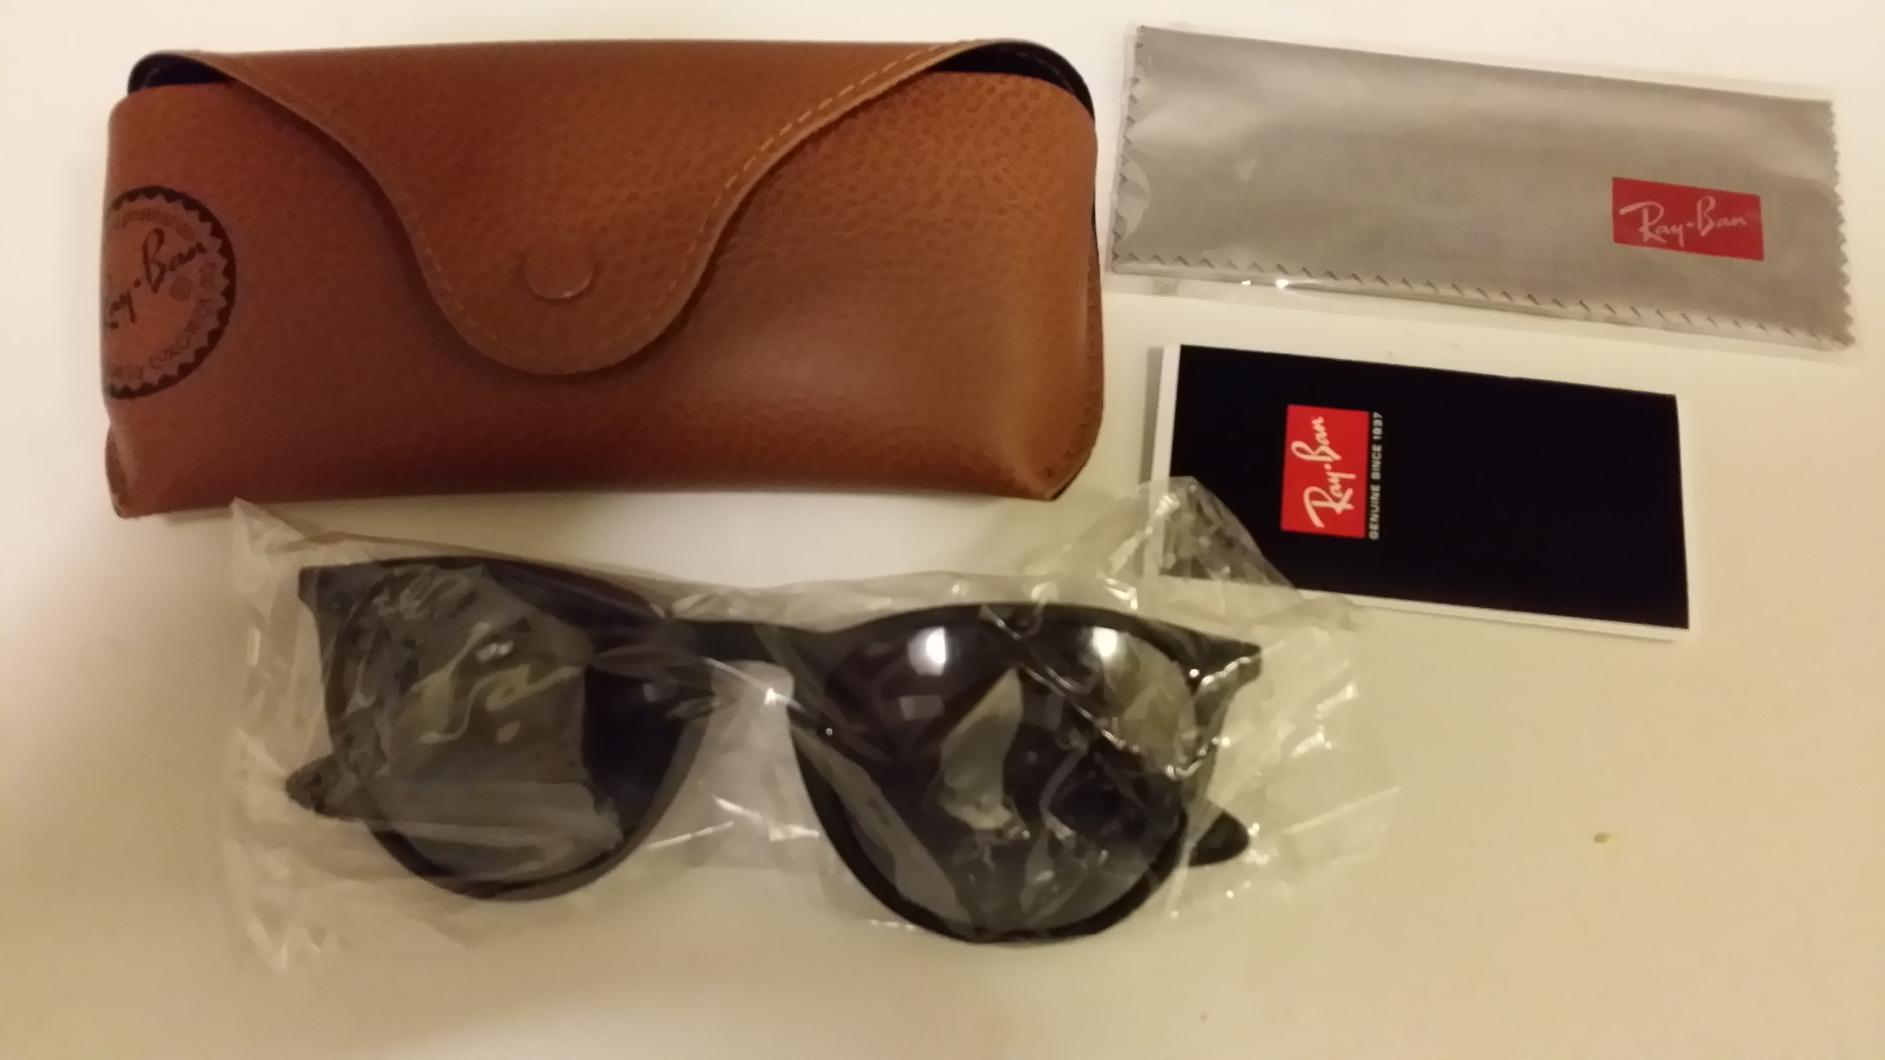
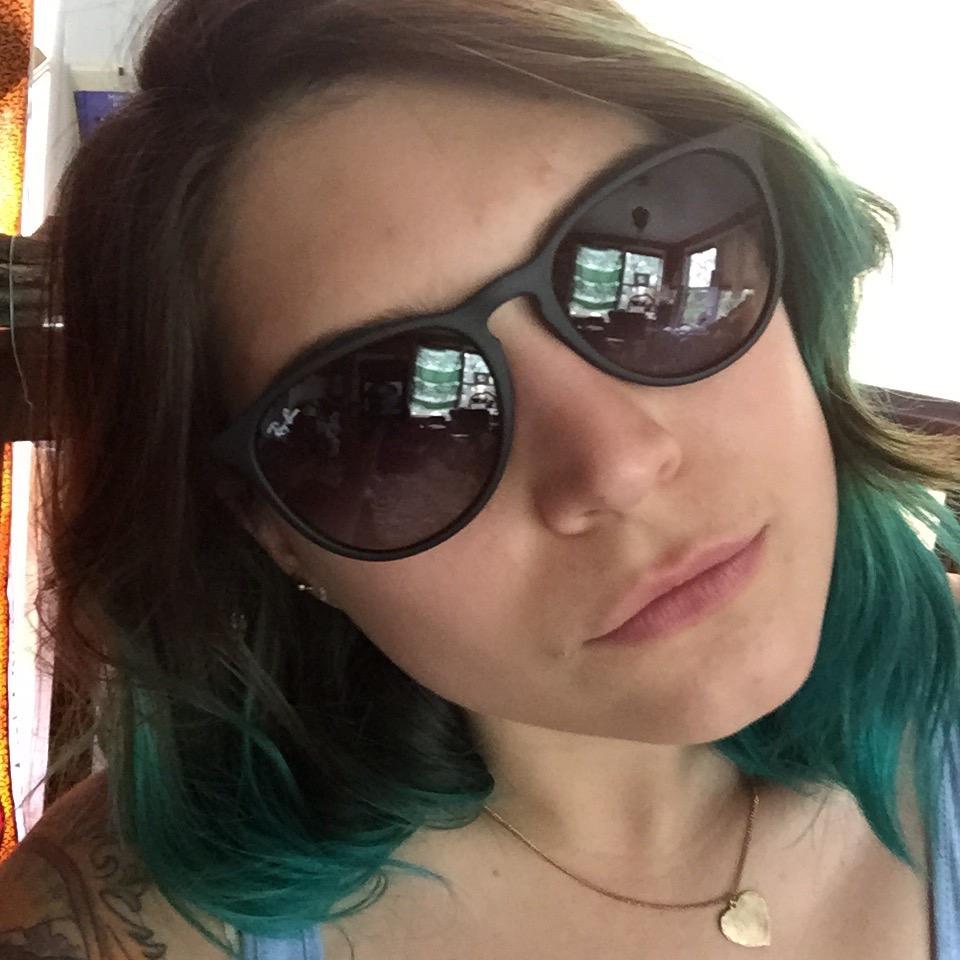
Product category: accessories_sunglasses
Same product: yes